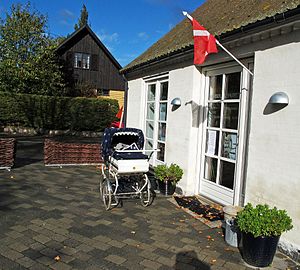
Hårbølle
Kulturhuset "Hårbøllehuset".
Hårbøllehusets facade. fotograf. Ulla Munch-Petersen
Hårbølle er en landsby på det vestlige Møn mellem Fanefjord og Fanefjord Skov, lidt syd for Store Damme i Fanefjord Sogn, Vordingborg Kommune.